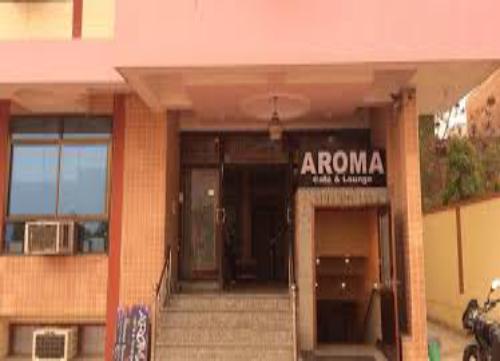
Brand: Aroma Cafe
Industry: Food